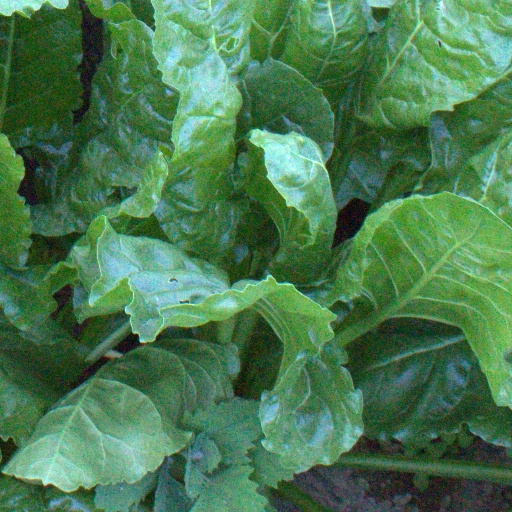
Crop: sugar beet